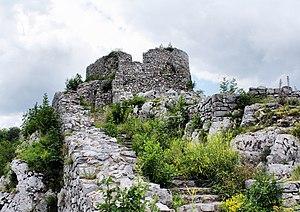
La Forteresse d'Užice, également connue sous le nom de Stari Grad, est une forteresse située à Užice en Serbie. Elle figure sur la liste des monuments culturels de grande importance de la République de Serbie.